Self-Portrait Dedicated to Leon Trotsky

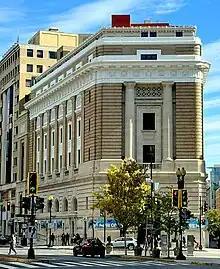
Clare Boothe Luce donated the painting to Wilhelmina Holladay, co-founder of the National Museum of Women in the Arts ("pictured").

On January 9, 1937, Russian revolutionary Leon Trotsky and his second wife, Natalia Sedova, arrived in Tampico, Mexico, after living in exile for several years due to Joseph Stalin's success in ousting him from power. Rivera was a Communist who, along with Kahlo, convinced President Lázaro Cárdenas to allow Trotsky into Mexico. The couple welcomed Trotsky to take up residence in their Blue House "(La Casa Azul)", located in the Coyoacán neighborhood of Mexico City. Trotsky and Sedova would end up living in the house until April 1939 when Rivera and Trotsky's friendship ended.